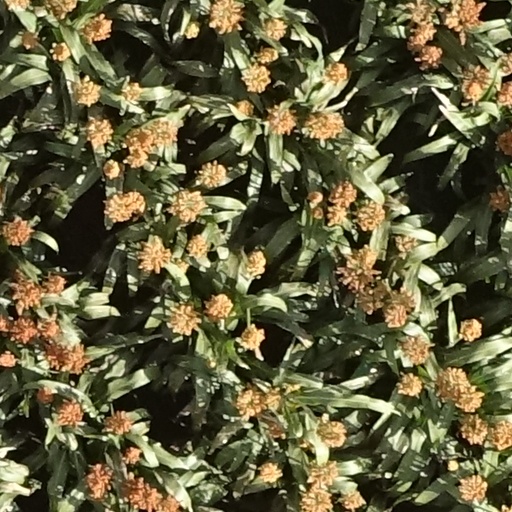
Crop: sorghum